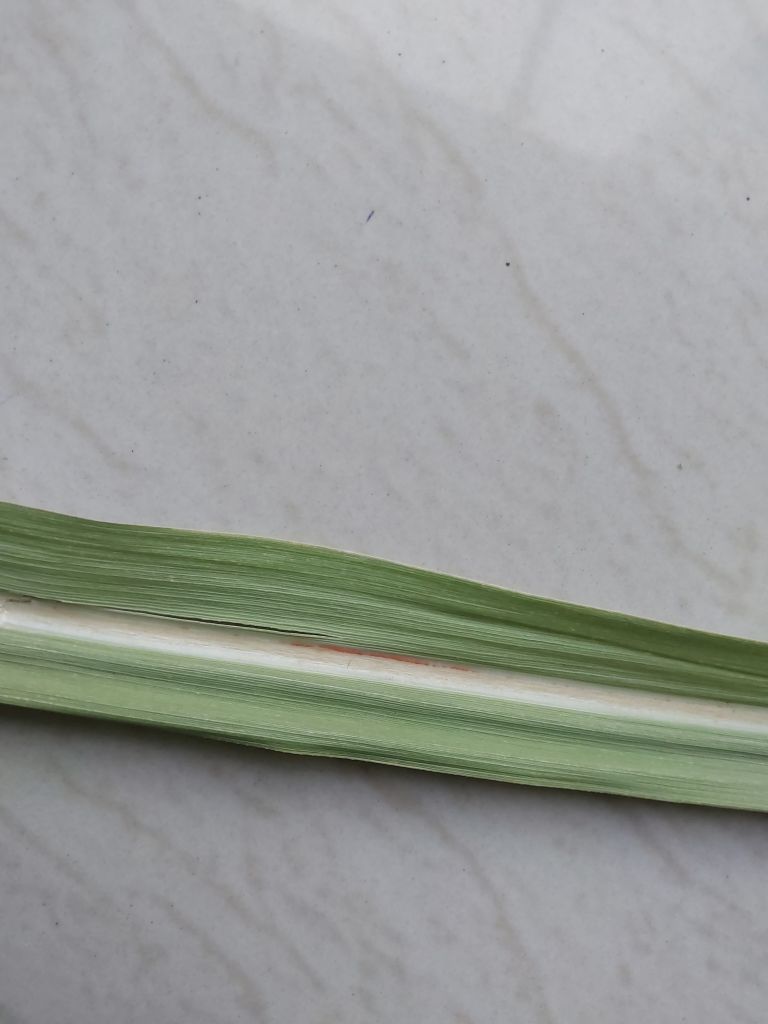
Label: Brown Spot